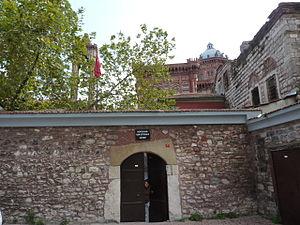
L’église Sainte-Marie-des-Mongols d’Istanbul des Mongols]; en turc: Kanlı Kilise [lit. l’église du sang] est une église orthodoxe de rite oriental. C’est la seule église d’Istanbul qui ne fut jamais convertie en mosquée, demeurant au cours des siècles une église grecque orthodoxe.